Dawson Buckley

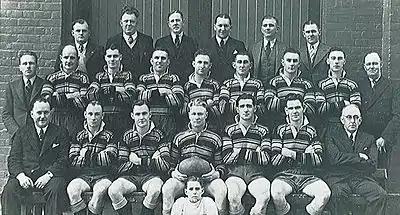
Balmain Premiers 1939 - Buckley 2nd row 3rd from right

Buckley was a dual premiership winning player with Balmain Tigers. He played with Balmain for ten seasons from 1938-1947.